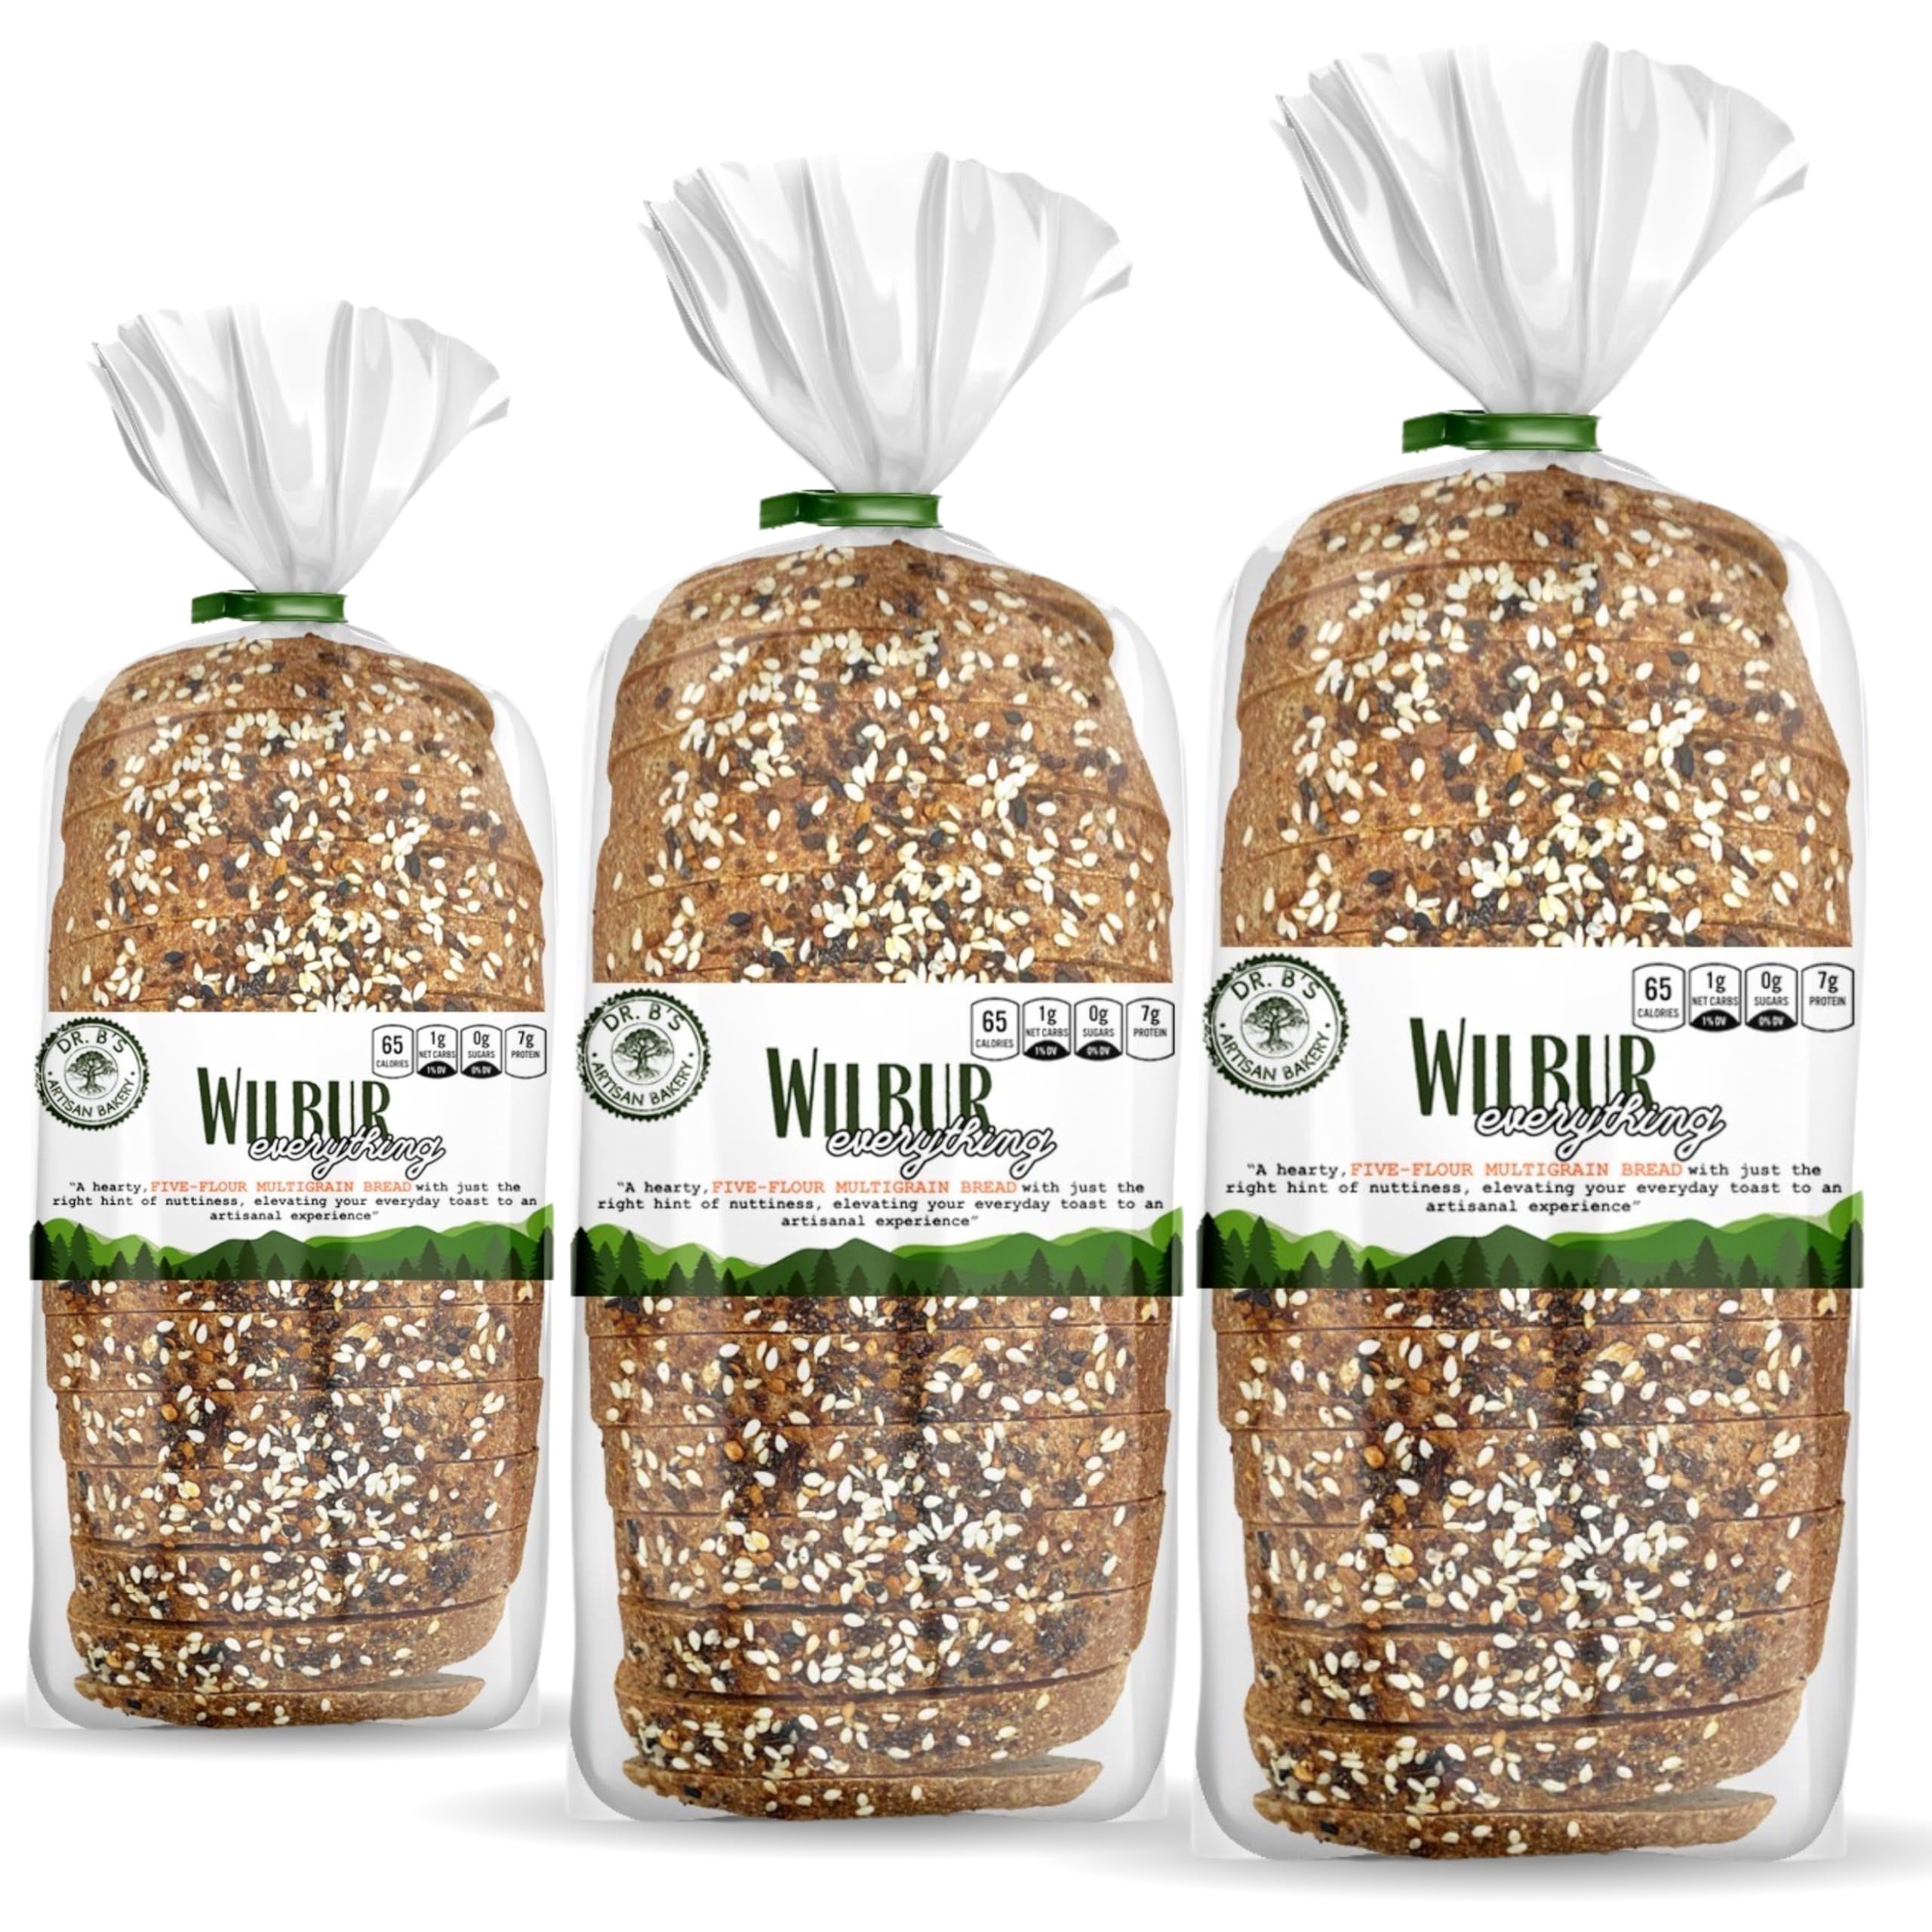
Item Name: Low Carb Avenue - Artisan Keto Bread | 7g Protein & 2g Net Carbs | Low Calorie, Vegan, Sugar Free | Fresh, Sliced, Multigrain Bread Loaf ((3 Pack (16 oz), Everything)
Bullet Point 1: HIGHEST QUALITY - Our artisan bread is handmade and baked fresh twice a week in a local bakery. Our omega 3 rich, 100% non GMO, seeded dough gives our bread its signature natural, savory flavor. We only use clean label ingredients and we will never use modified wheat starch!
Bullet Point 2: DOCTOR APPROVED - Our bread was developed by a bariatric physician from Johns Hopkins who wanted to give her patients a healthier low carb bread alternative.
Bullet Point 3: PROTEIN PACKED - Just two slices of our plant based bread has 14 grams of protein! It’s a great source of vegan protein. It’s the most nutritious fitness bread on the market.
Bullet Point 4: GUILT FREE AND VERSATILE - You can eat me guilt free! With zero sugar, no cholesterol, no trans fat, nearly zero carbs, and the most nutritious ingredients, what’s there not to like? Our bread can be called many things: wheat bread, white bread, sandwich bread, brioche bread, rye bread, oat bread, and best of all keto bread zero carb!
Product Description: Introducing Lowcarb Avenue Bread: The perfect blend of healthy, plant-based, and keto friendly food. Our bread has zero sugar and makes delicious sandwiches. With only 2g net carbs and low calorie, this sugar free bread is a fantastic alternative food option for a yummy keto breakfast, lunch, or dinner. Our bakery fresh bread is hand-crafted with almond flour and vital wheat gluten, ensuring a thick, flavorful loaf that is low in salt and has almost no carb. Enjoy the delicious taste of freshly baked bread without the guilt, as our keto breads are full of protein and perfect for sandwiches, toast, or just baking away. With our low carb bread, you can have the best of both worlds with a nearly zero net carb bread that is bakery fresh, vegan and keto friendly. Shop now and get your daily bread fix without compromising your health goals!
Value: 48.0
Unit: Ounce

Price: 39.99